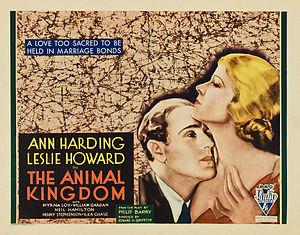
The Animal Kingdom est un film américain réalisé par Edward H. Griffith et George Cukor, sorti en 1932.